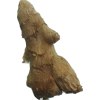
Label: ginger